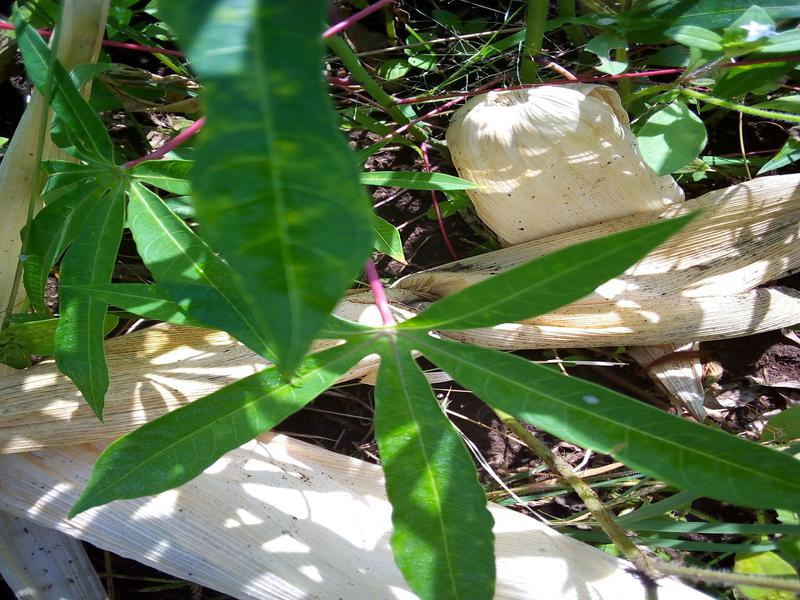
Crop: cassava
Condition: brown_streak_disease